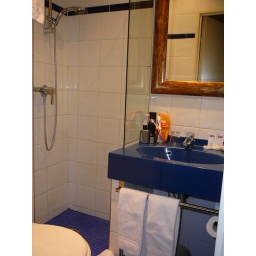
Tiny bathroom with shower in the corner. No curtain. There was also a drain in the floor